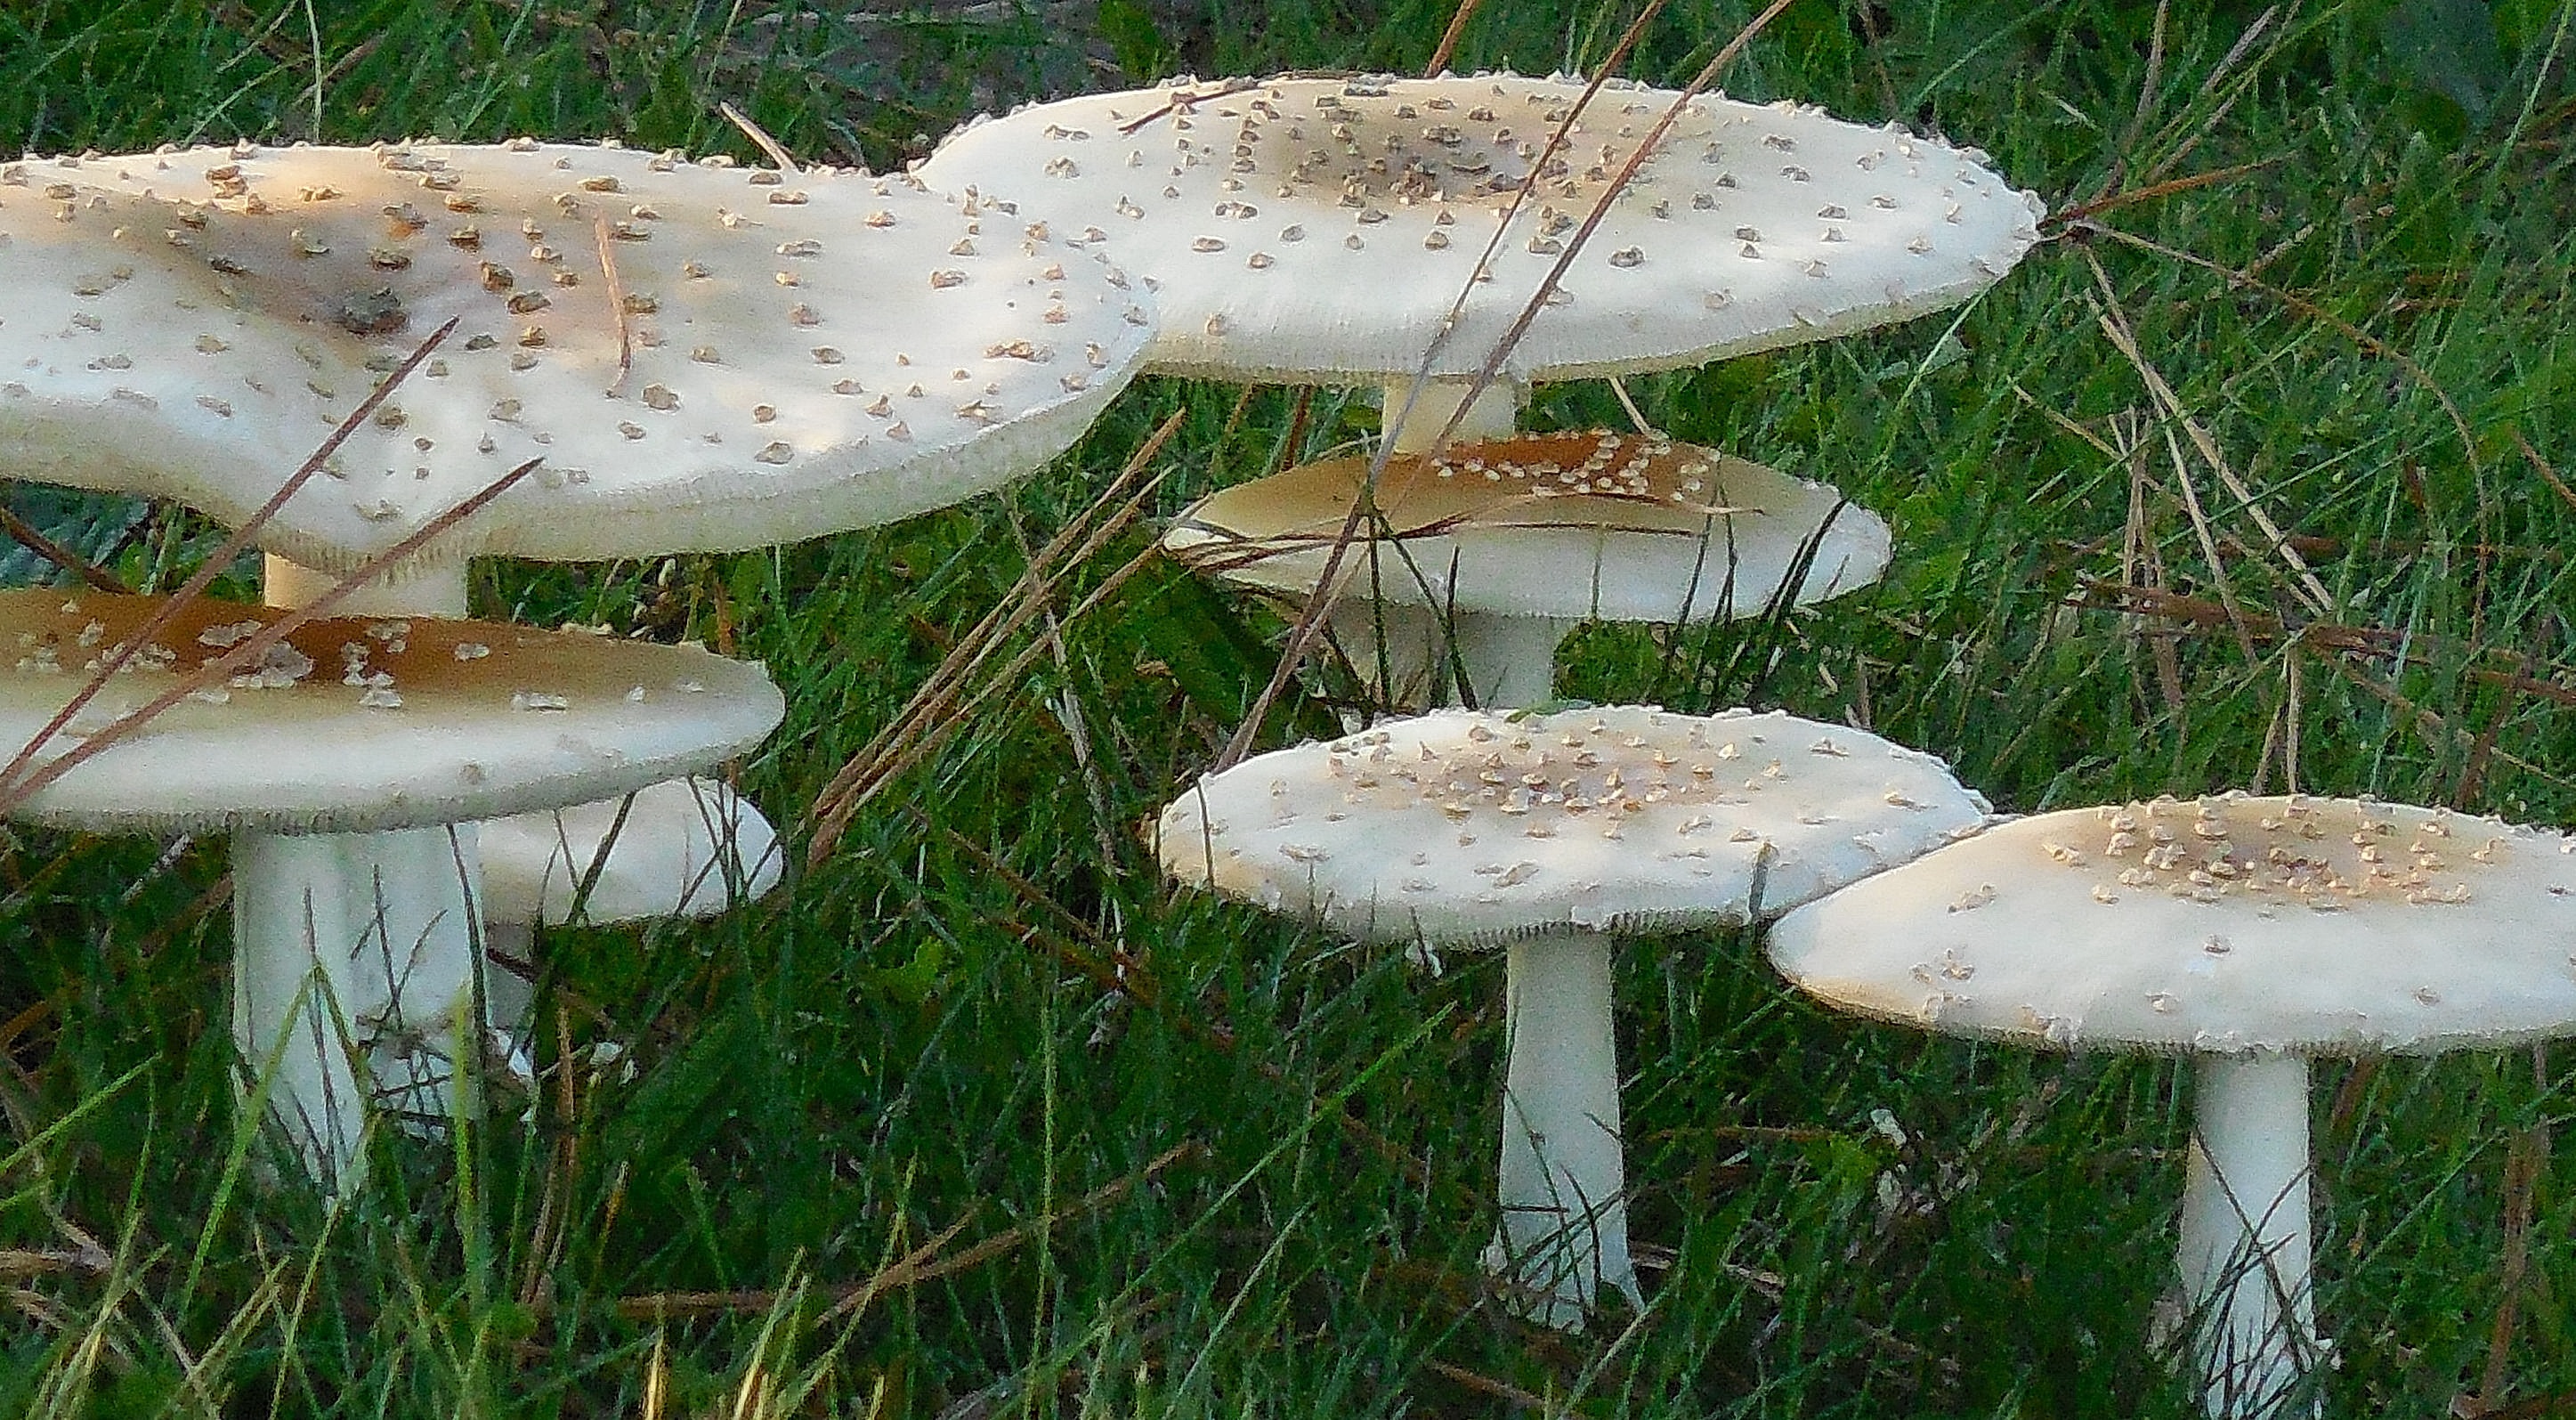
nature, group, white, wild, food, natural, fresh, brown, mushroom, toadstool, fungus, fungi, cap, raw, agaric, bolete, organic, agaricus, poisonous, spore, matsutake, oyster mushroom, edible mushroom, fashion accessory, medicinal mushroom, agaricomycetes, agaricaceae, champignon mushroom, penny bun, pleurotus eryngii